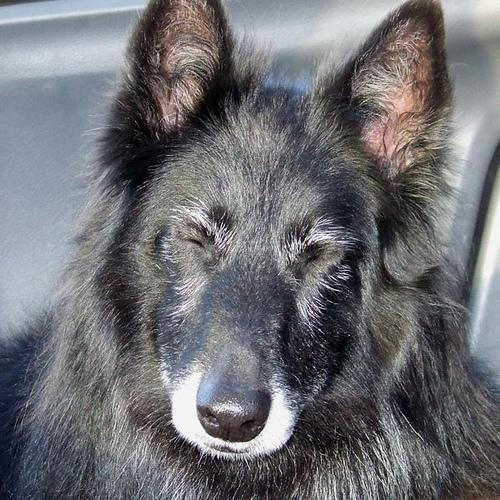
groenendael